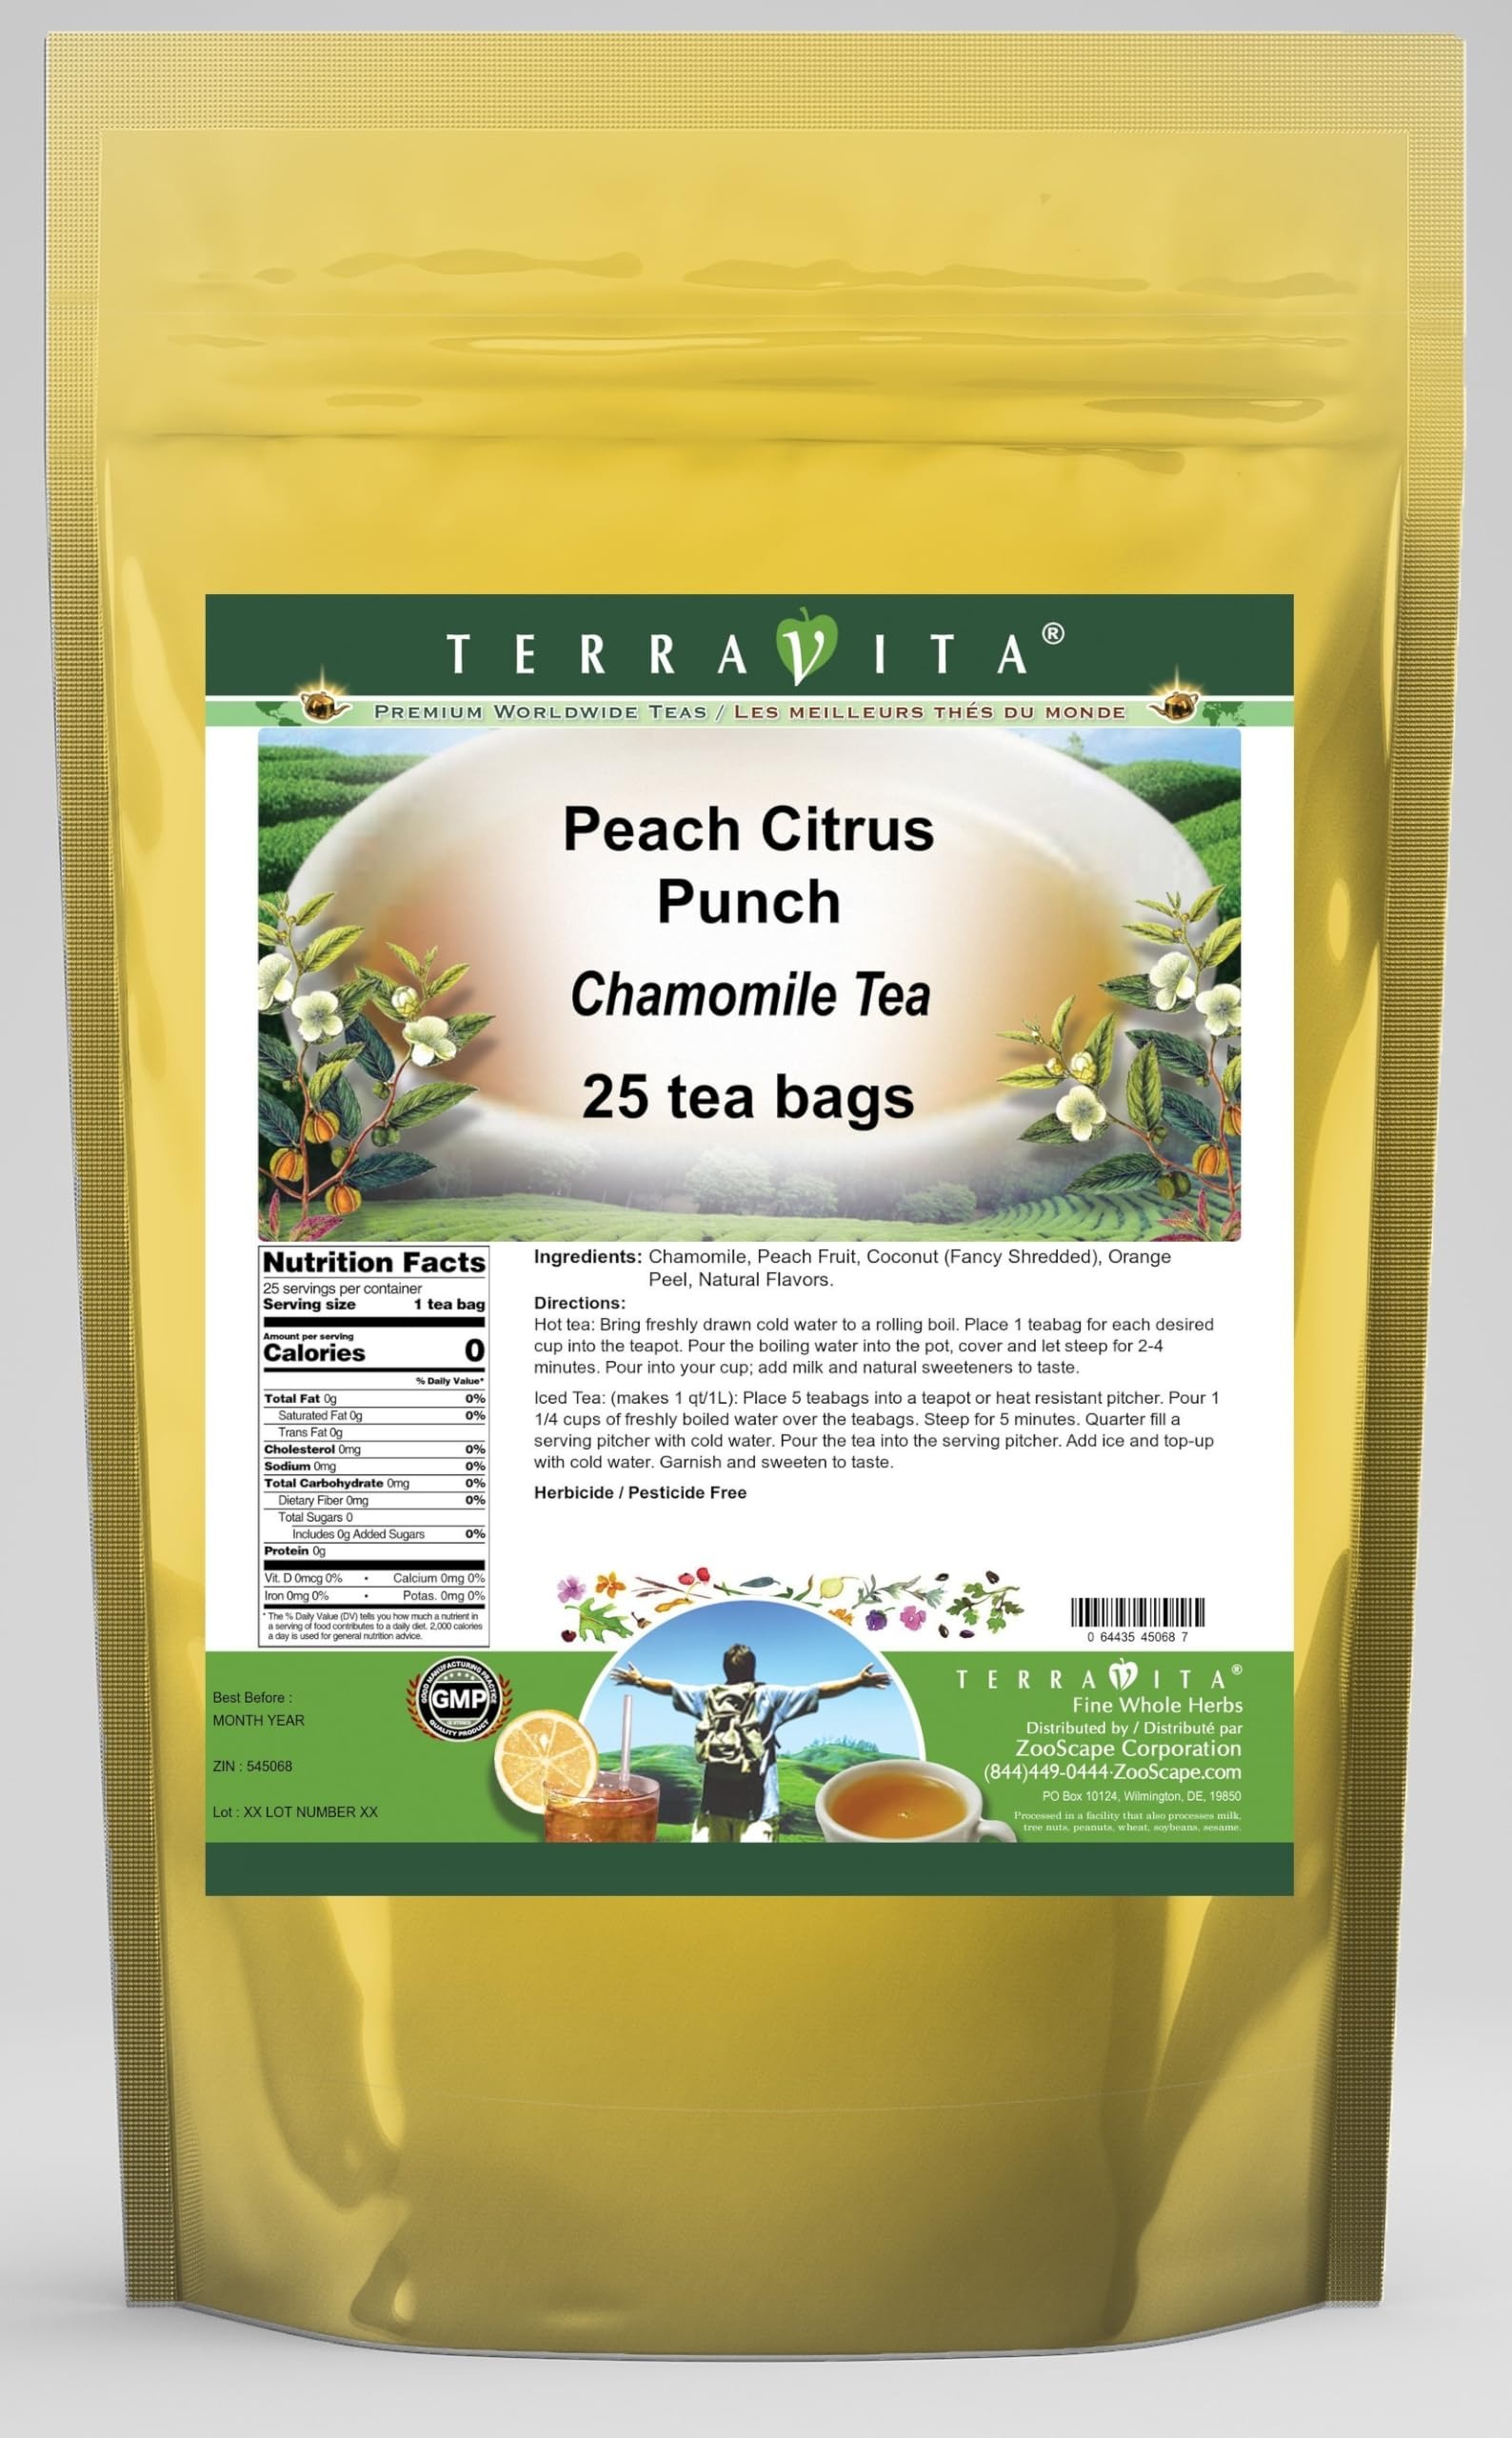
Item Name: Peach Citrus Punch Chamomile Tea (25 tea bags, ZIN: 545068) - 2 Pack
Bullet Point 1: Our Peach Citrus Punch Chamomile Tea is a delicious flavored Chamomile tea with Peach Fruit, Coconut and Orange Peel that you will enjoy relaxing with anytime! The natural Peach Citrus Punch taste is delicious! - Ingredients: Chamomile tea, Peach Fruit, Coconut, Orange Peel and Natural Peach Citrus Punch Flavor.
Bullet Point 2: No fillers.
Bullet Point 3: Manufacturer: TerraVita
Bullet Point 4: Size: 25 tea bags
Bullet Point 5: Chamomile Tea Bags - Packed in a convenient upright pouch!
Product Description: Our Peach Citrus Punch Chamomile Tea is a delicious flavored Chamomile tea with Peach Fruit, Coconut and Orange Peel that you will enjoy relaxing with anytime! The natural Peach Citrus Punch taste is delicious! - Ingredients: Chamomile tea, Peach Fruit, Coconut, Orange Peel and Natural Peach Citrus Punch Flavor. - Hot tea brewing method: Bring freshly drawn cold water to a rolling boil. Place 1 teabag for each desired cup into the teapot. Pour the boiling water into the pot, cover and let steep for 2-4 minutes. Pour into your cup; add milk and natural sweeteners to taste. - Iced tea brewing method: (to make 1 liter/quart): Place 5 teabags into a teapot or heat resistant pitcher. Pour 1 1/4 cups of freshly boiled water over the teabags. Steep for 5 minutes. Quarter fill a serving pitcher with cold water. Pour the tea into the serving pitcher. Add ice and top-up with cold water. Garnish and sweeten to taste. - TerraVita is an exclusive line of premium-quality, natural source products that use only the finest, purest and most potent ingredients found around the world. TerraVita is hallmarked by the highest possible standards of purity, potency, stability and freshness. All of our products are prepared with the highest elements of quality control, from raw materials through the entire manufacturing process, up to and including the moment that the bottles or bags are sealed for freshness and shipped out to you. Our highest possible standards are certified by independent laboratories and backed by our personal guarantee. - TerraVita exists to meet and ensure your family's health and wellness without the harmful effects of chemicals and health products. We strive to make all of our products affordable and reliable and are constantly searching the market to maintain our afforda
Value: 50.0
Unit: Count

Price: 35.63